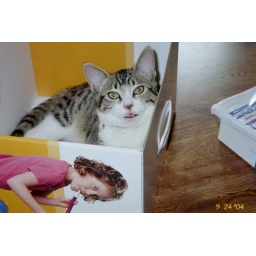
cat in the box